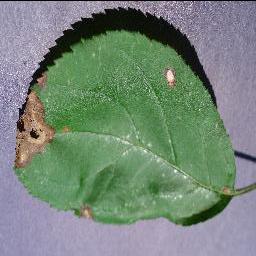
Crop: apple
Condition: black_rot